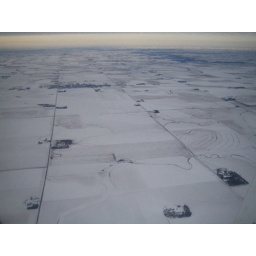
this picture was taken while doing some cross country flying over iowa in mid november 2005.